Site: brandenburg
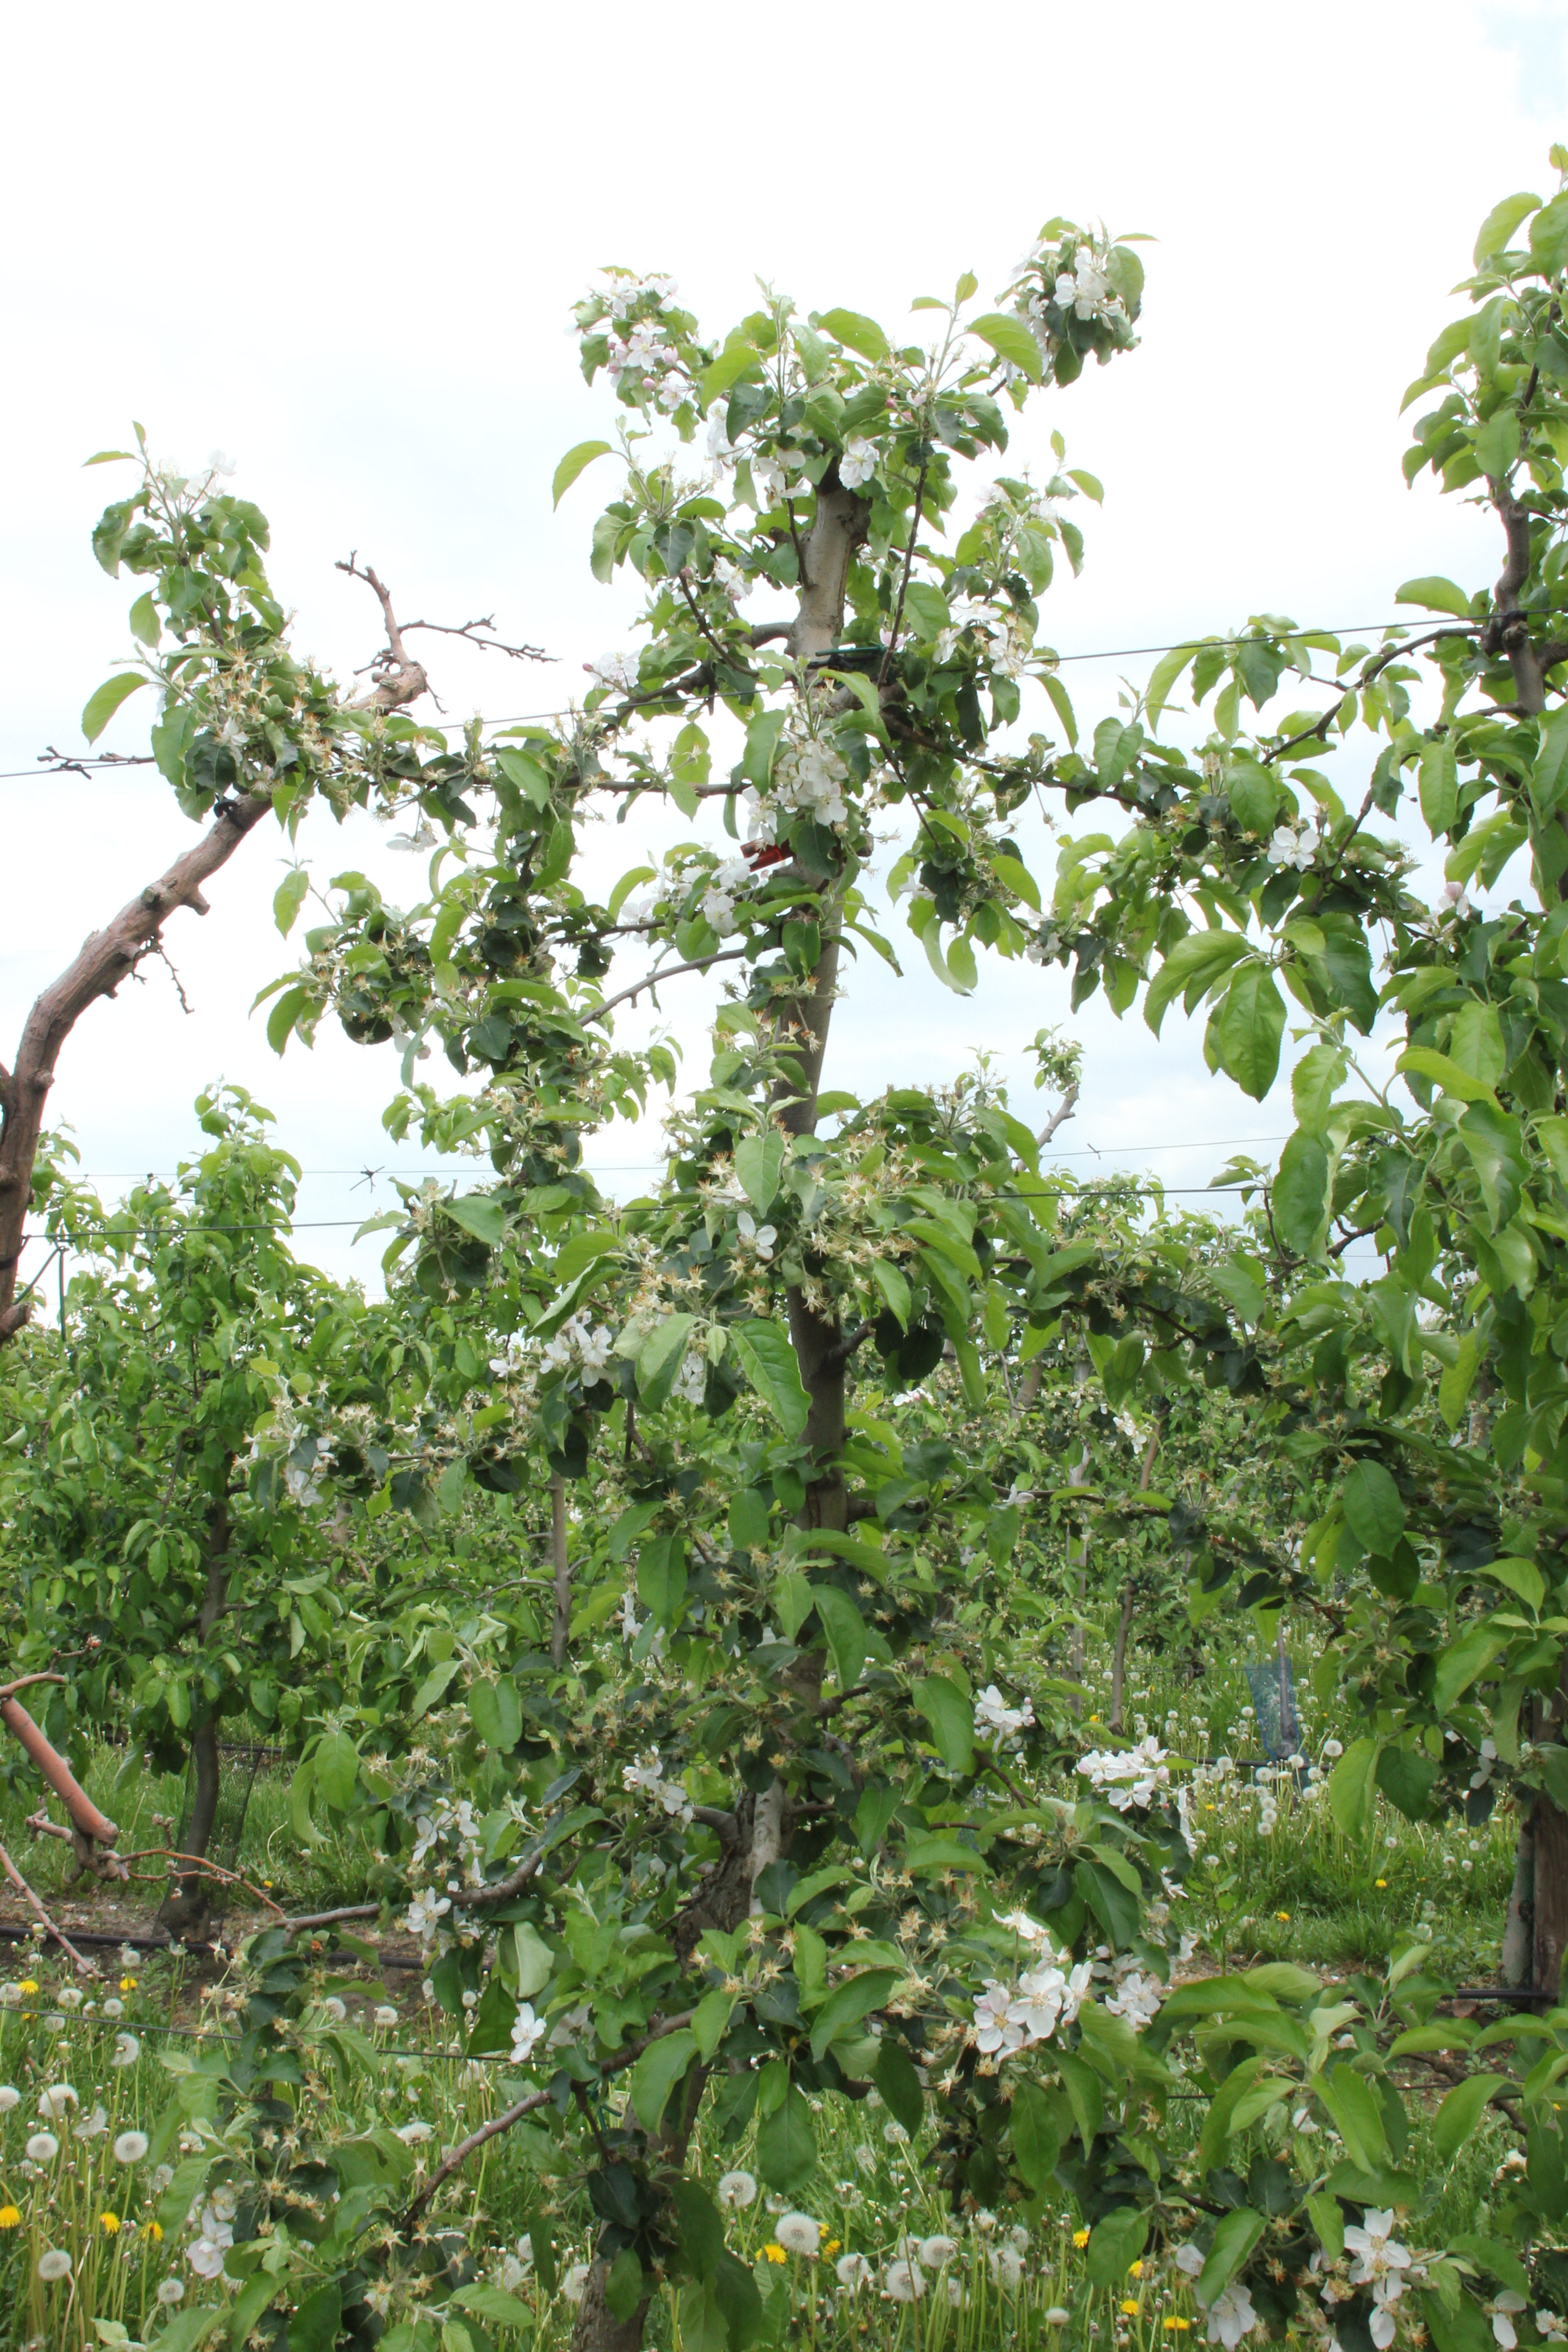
Growth stage (BBCH 67): Flowering